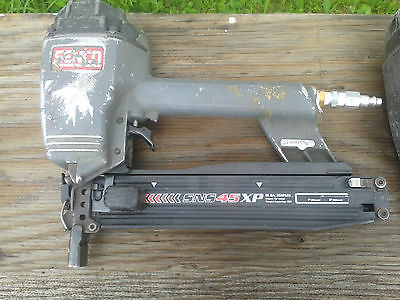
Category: stapler